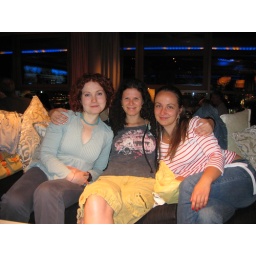
bar on top of the highest building in Riga